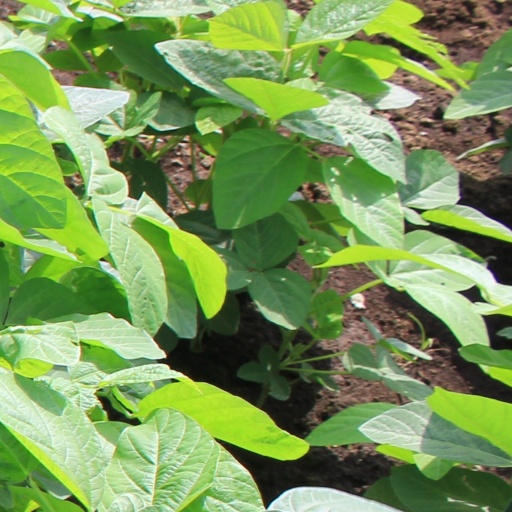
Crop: soybean